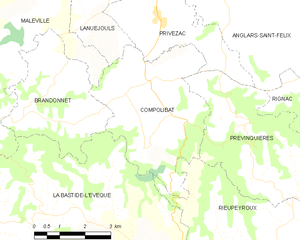
Compolibat est une commune française, située dans le département de l'Aveyron en région Occitanie.